Art Barr

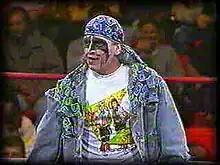
Barr as "Beetlejuice" (or The Juicer) in World Championship Wrestling during 1990.

Arthur Leon Barr (October 8, 1966 – November 23, 1994) was an American professional wrestler. While he wrestled briefly for World Championship Wrestling, he found his greatest success in Mexico's Asistencia Asesoría y Administración promotion.